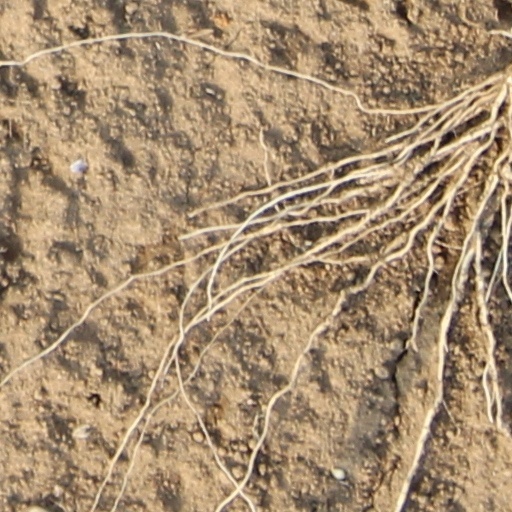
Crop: wheat